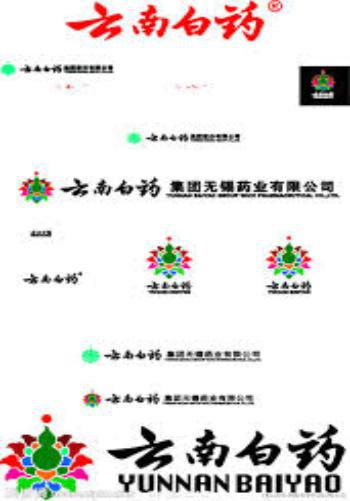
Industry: Medical